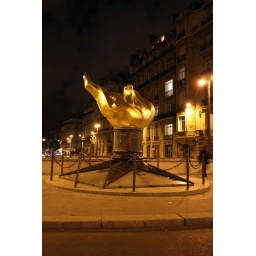
the eternal flame monument on the same bridge - in memory of the late princess.